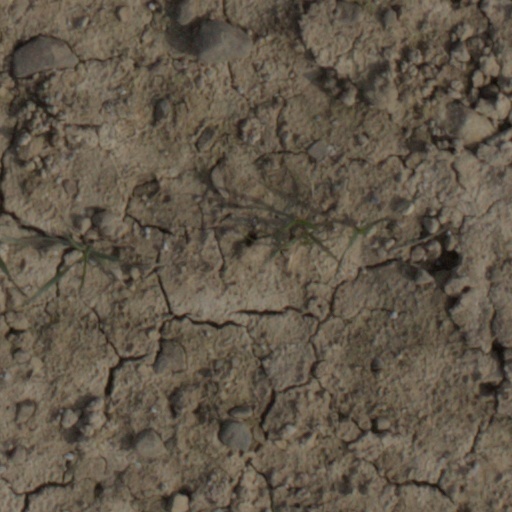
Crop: wheat